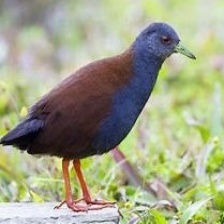
Species: BLACK TAIL CRAKE
Scientific name: AMAURORNIS BICOLOR